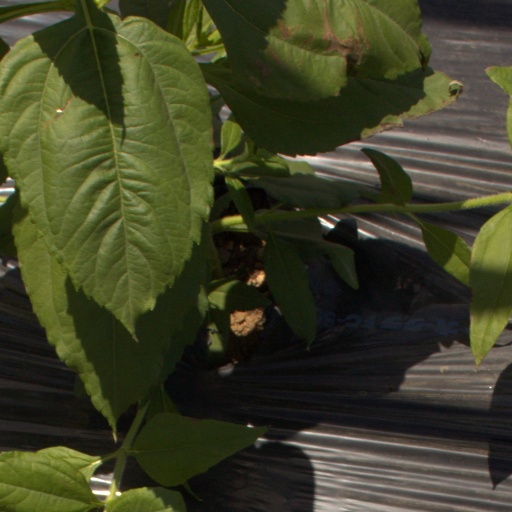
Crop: Jerusalem artichoke